Charles Joseph of Lorraine

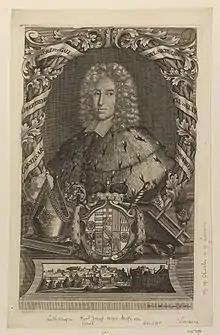

Charles Joseph John Anthony Ignace Felix of Lorraine, also known as "Charles III" in his capacity as the bishop of Olomouc (24 November 1680 – 4 December 1715), was a German prelate.